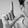
ASL letter: L